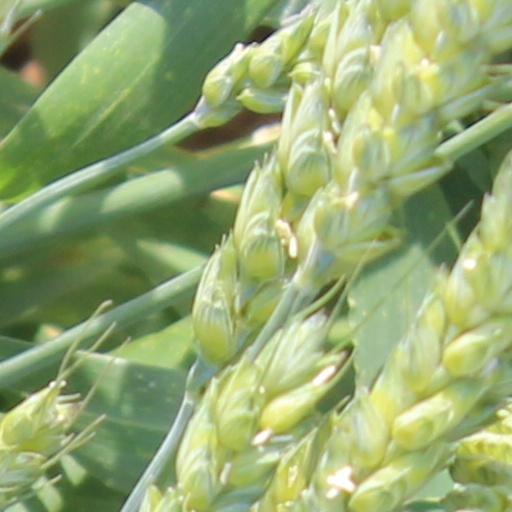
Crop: wheat